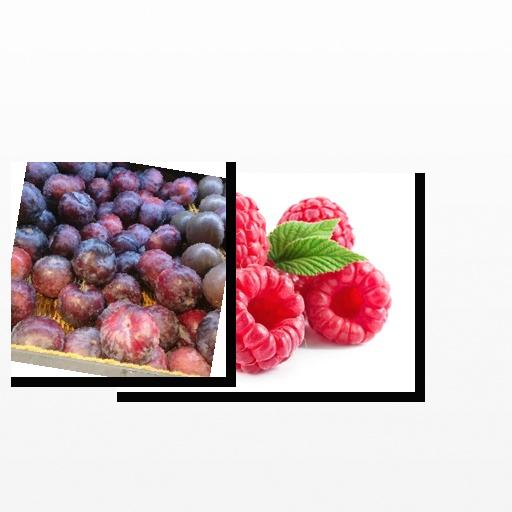
Food items: raspberry, plum